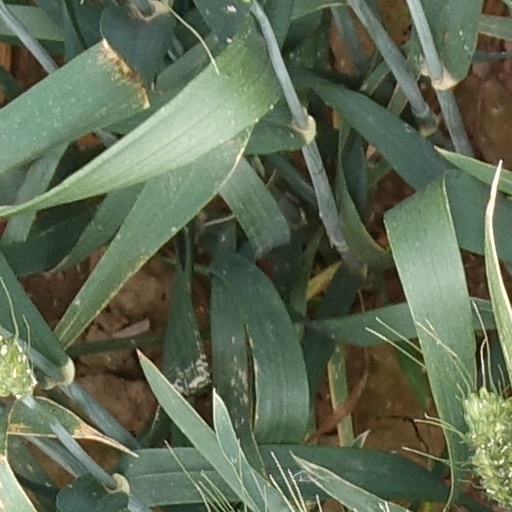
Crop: wheat